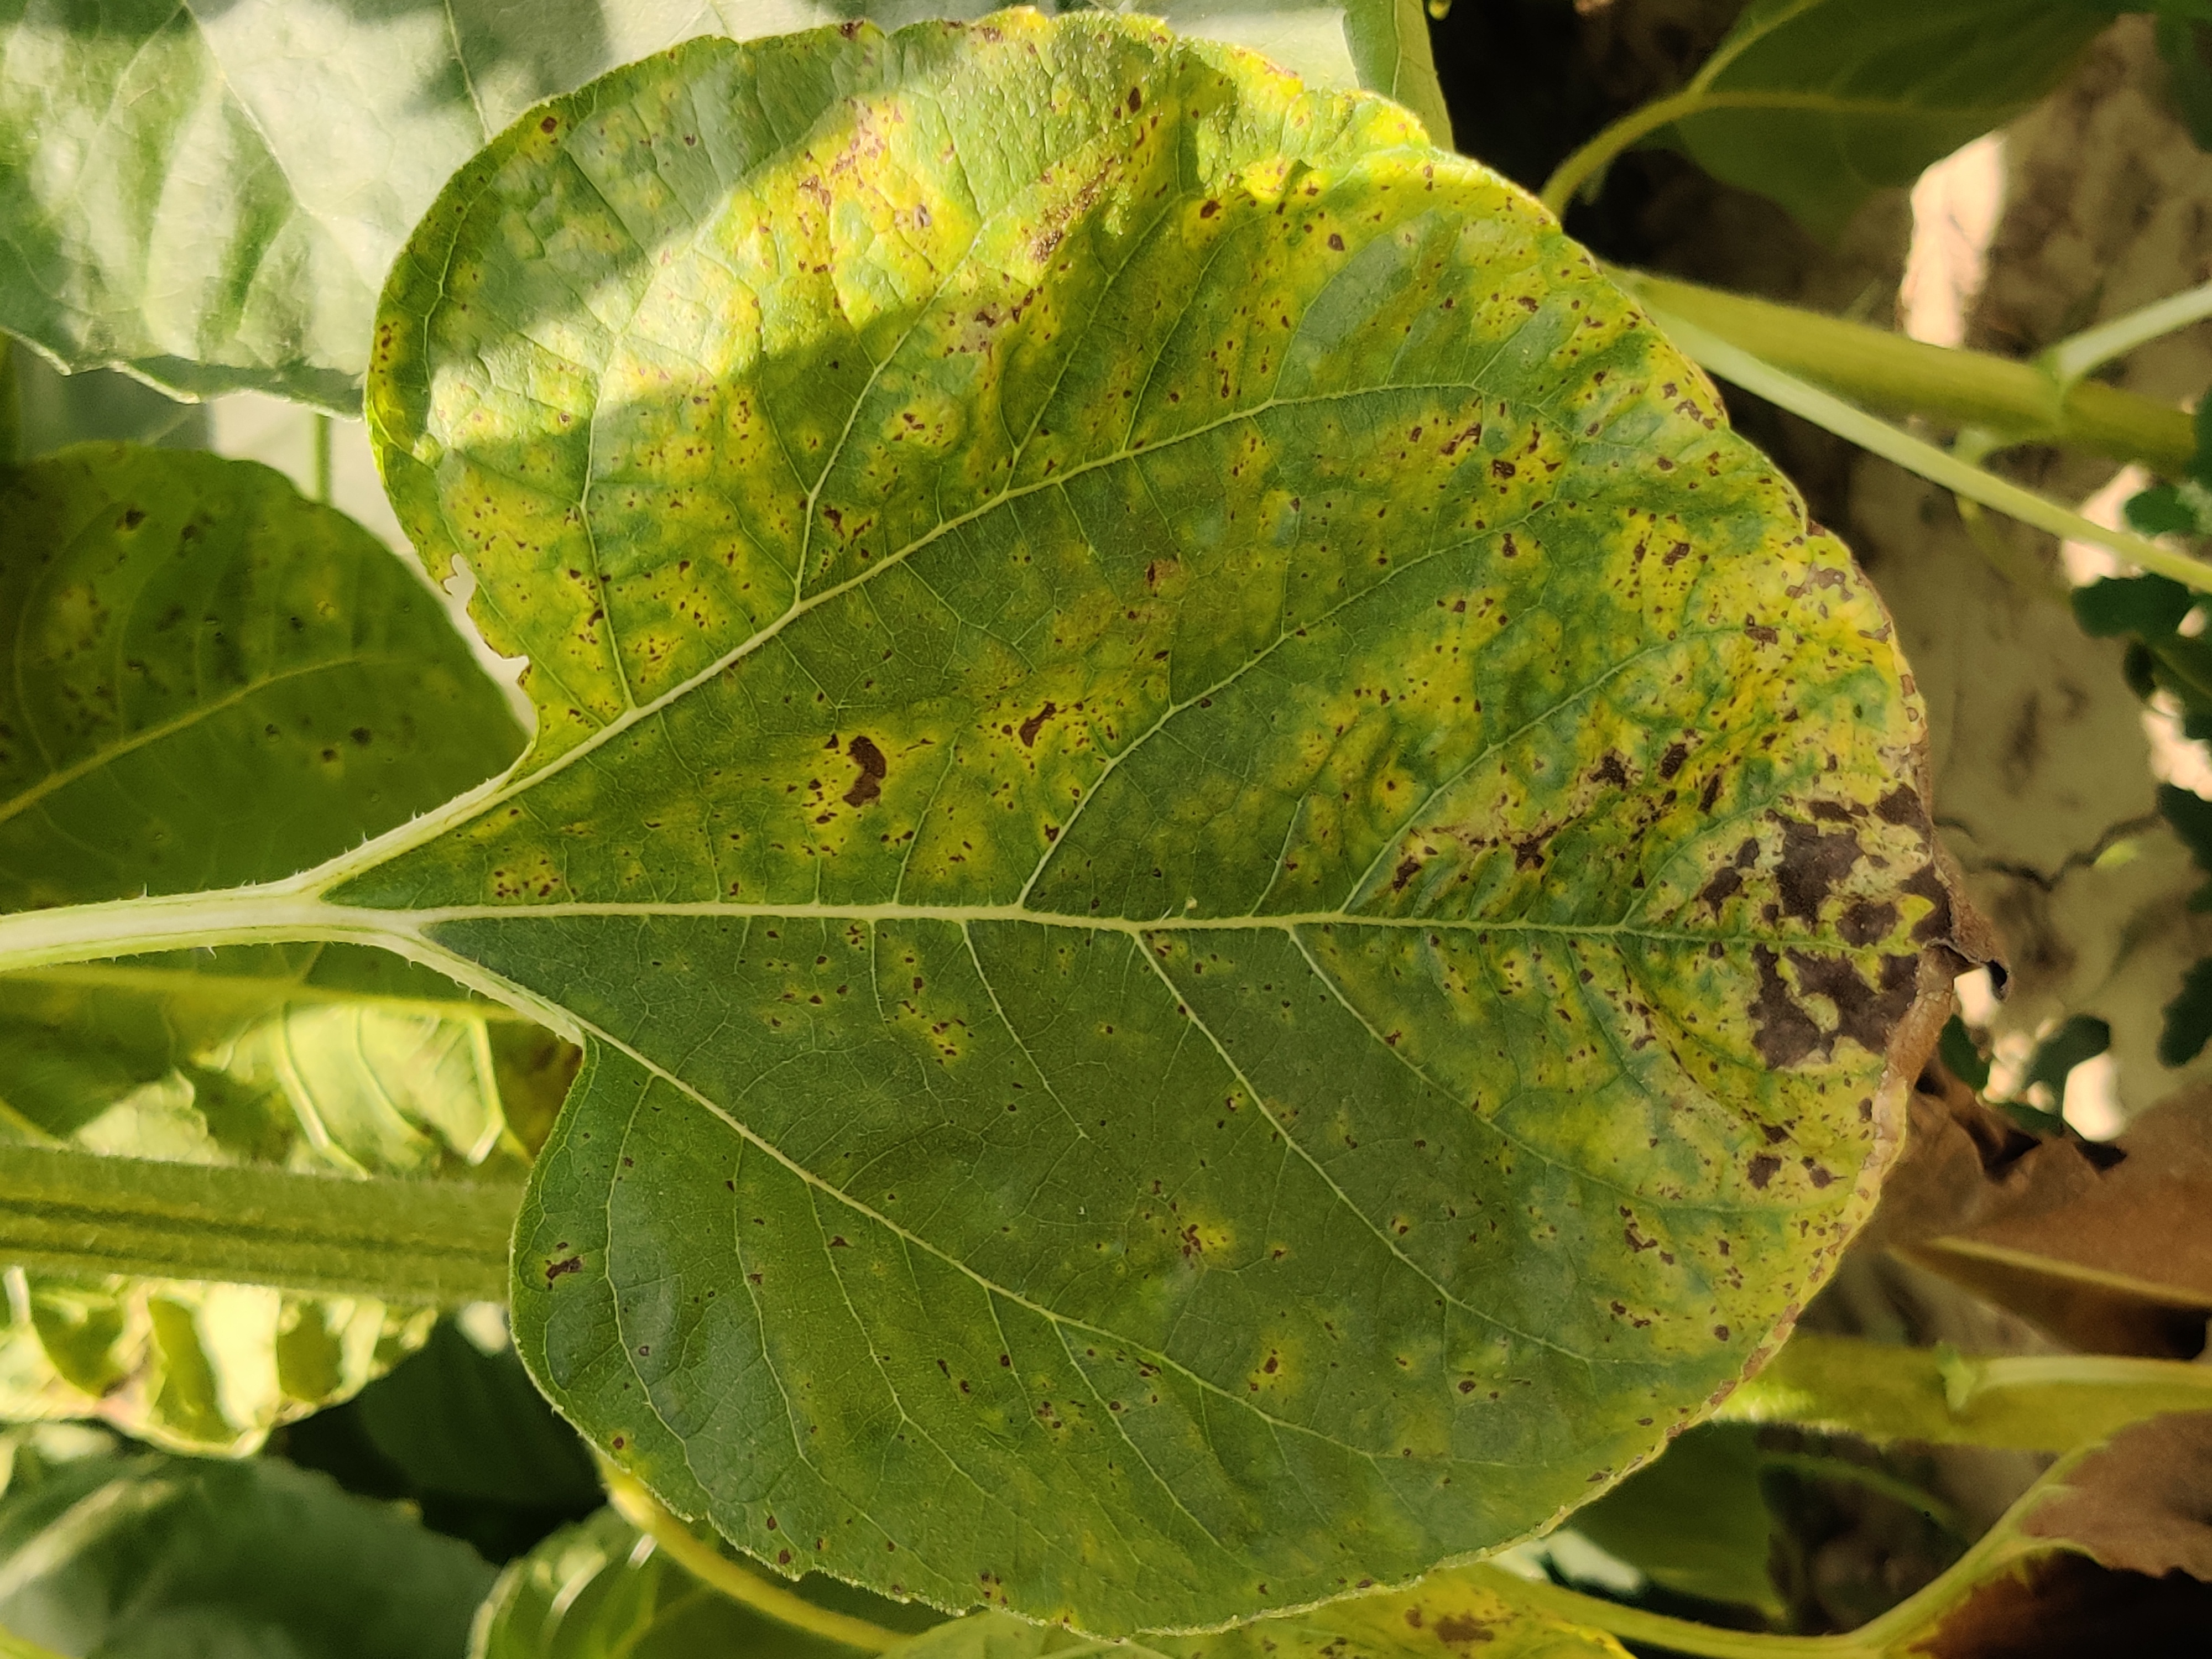
Label: Downy_mildew